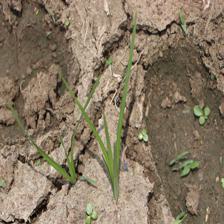
Label: Grass